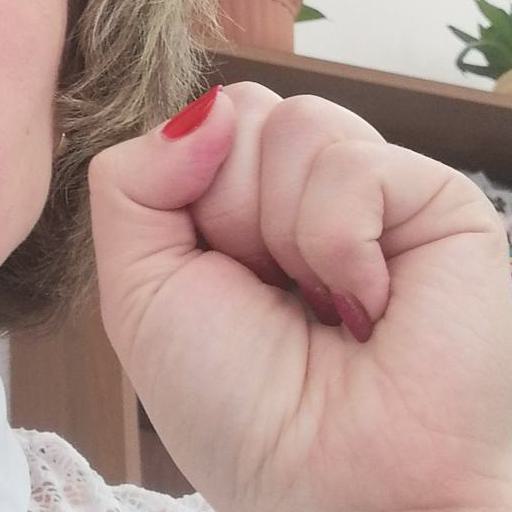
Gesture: fist